Question: Please indicate a possible affordance area of the jump_skateboard that can be used for standing on
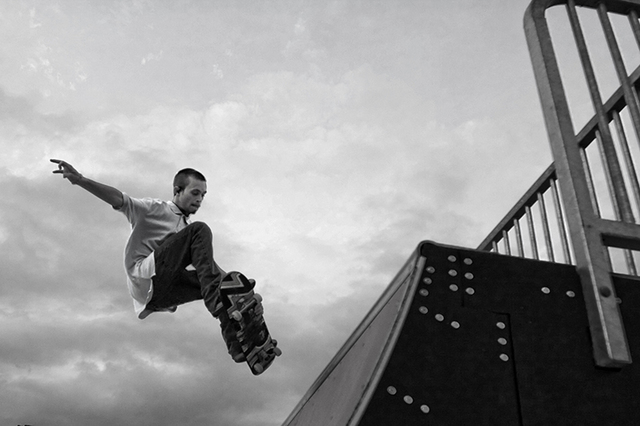
Answer: [209, 254, 283, 388]